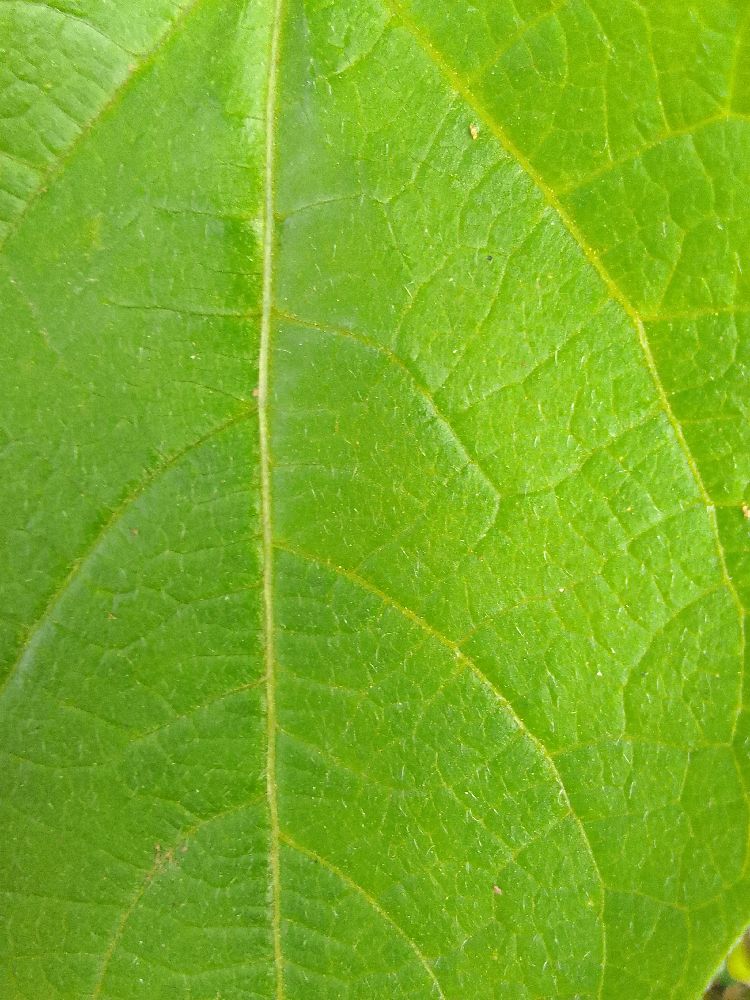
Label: healthy